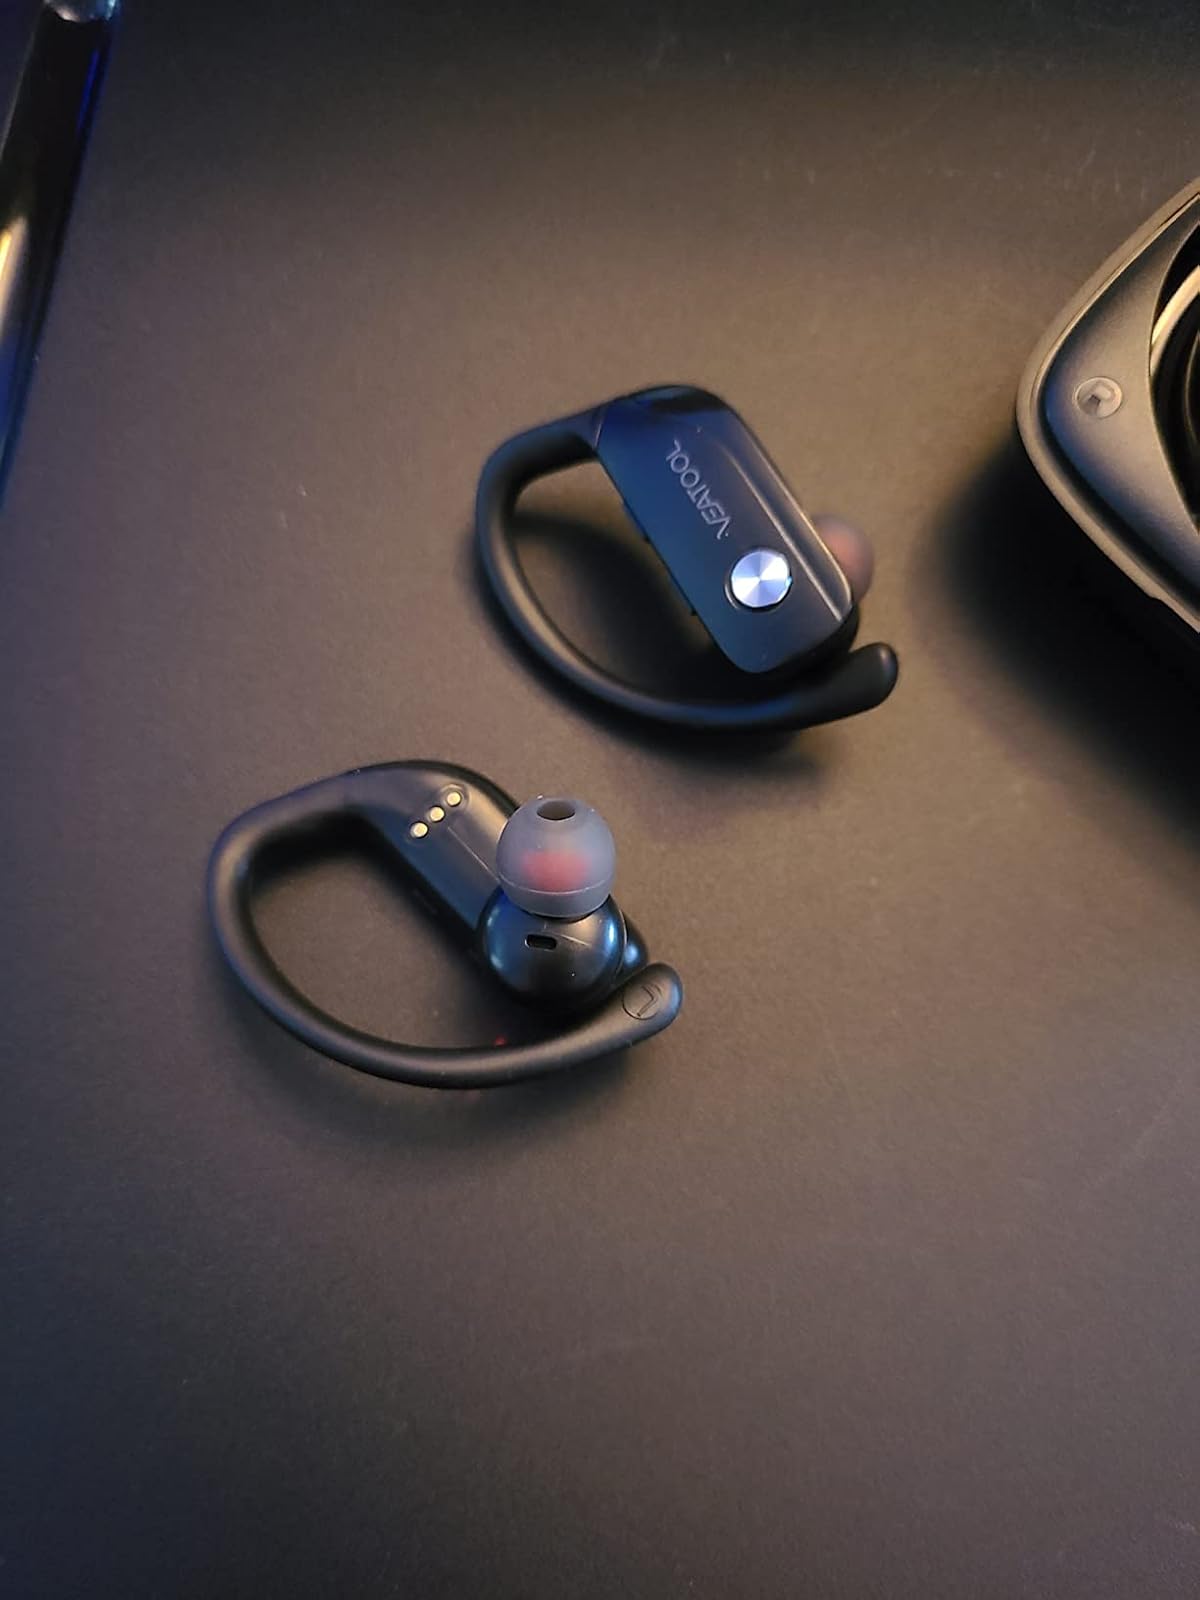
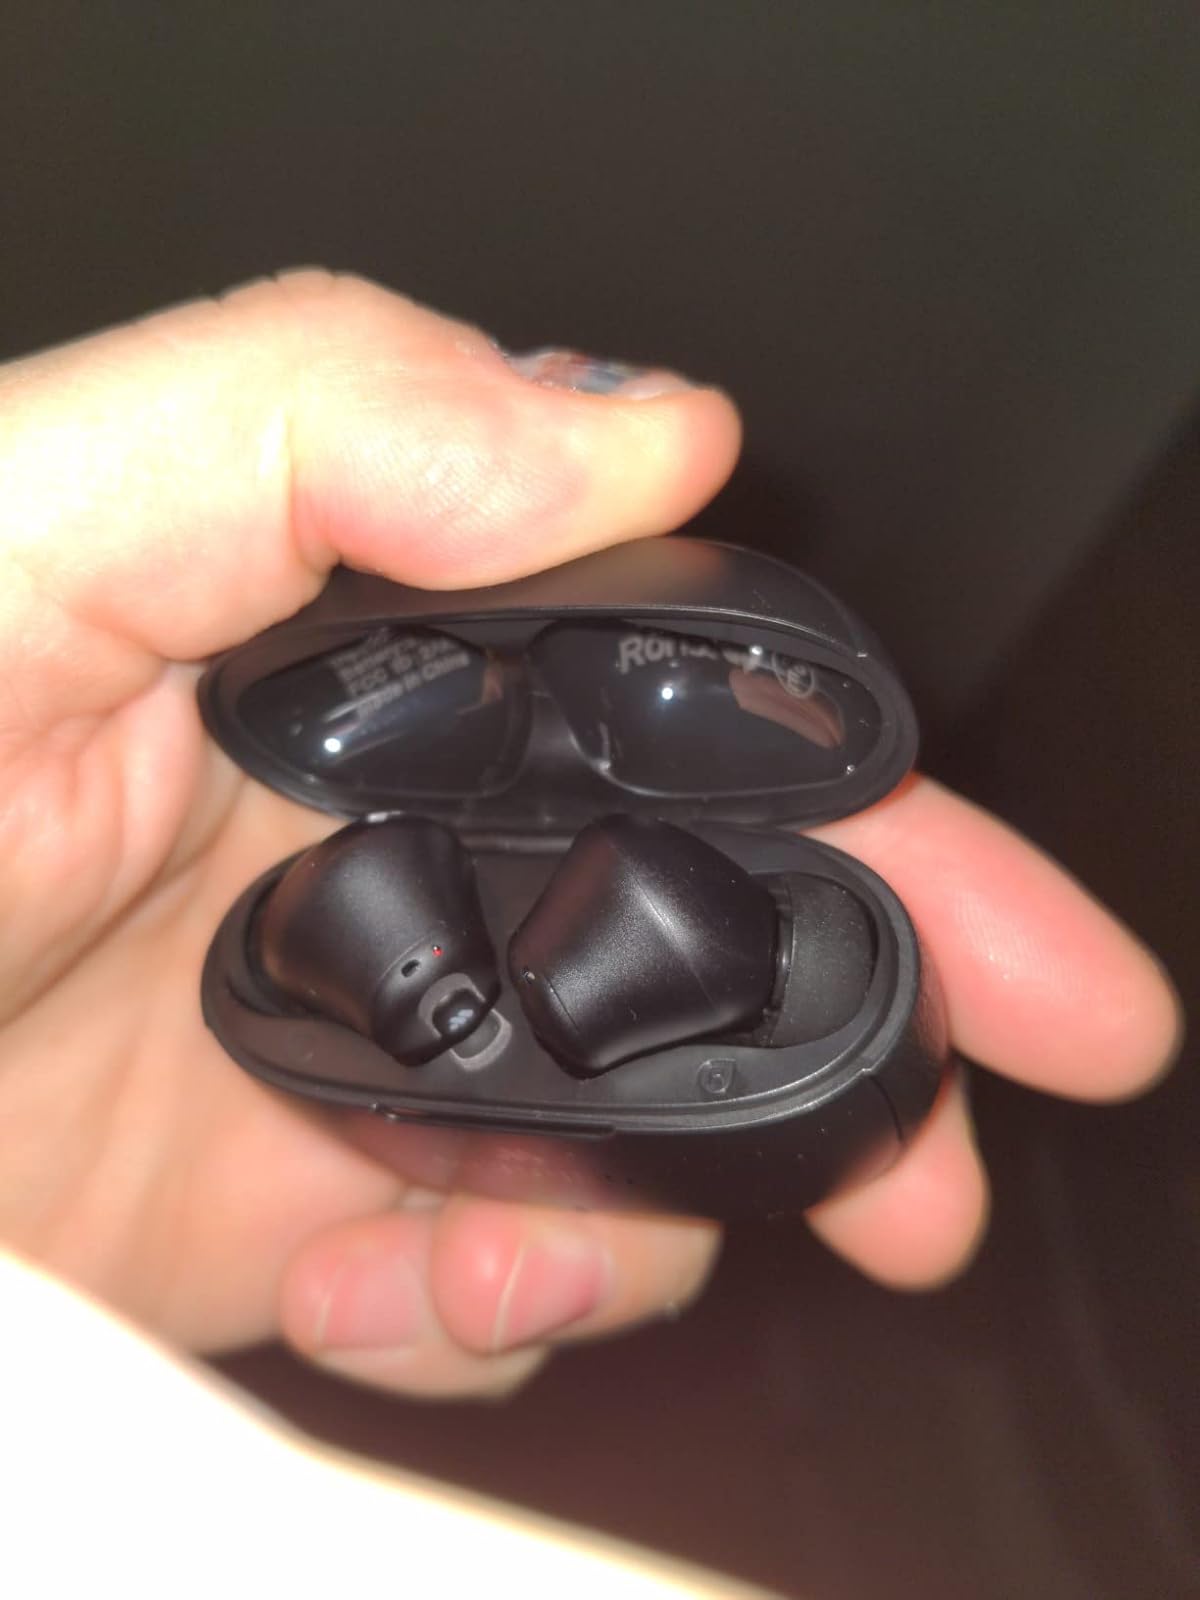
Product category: earbuds
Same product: no